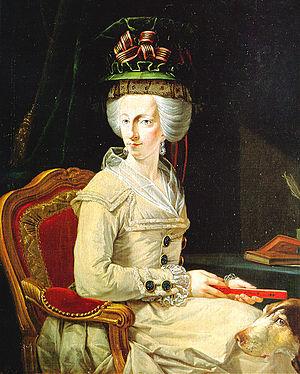
Marie-Amélie de Habsbourg-Lorraine, archiduchesse d'Autriche et princesse de Bohême et de Hongrie, est l'épouse de Ferdinand Iᵉʳ, duc de Parme et de Plaisance et Guastalla.